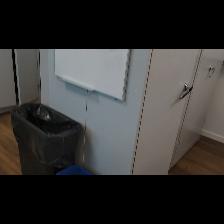
Label: NonHuman